Alexandra Park, Belfast

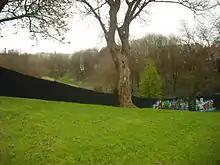
Alexandra Park fence, viewed from the Antrim Road side

Alexandra Park is a Victorian park situated in north Belfast. It is named after Princess Alexandra of Saxe-Coburg and Gotha and was opened in 1888. As is typical for parks of the period, it has a formal layout that includes tree lined avenues. It also contains play areas for children.